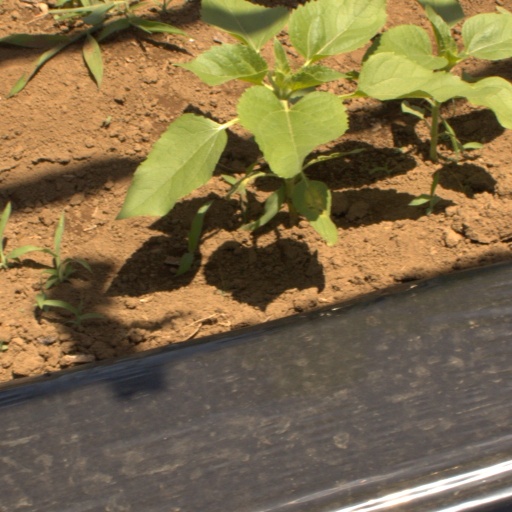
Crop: Jerusalem artichoke